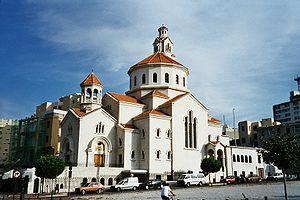
L'Église catholique arménienne ou Église arménienne catholique, partie intégrante de l'Église catholique, est l'une des Églises catholiques orientales. Le primat de l'Église porte le titre de « Catholicos-Patriarche de Cilicie des Arméniens », avec résidence à Beyrouth au Liban. Le 24 juillet 2015, Grégoire Pierre XX Ghabroyan a été élu patriarche par le synode de l'Église et le pape lui a accordé la communion ecclésiastique le lendemain.